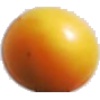
Label: Cherry Wax Yellow 1